Methane emissions

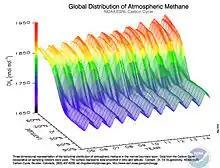

Its concentration is higher in the Northern Hemisphere since most sources (both natural and human) are located on land and the Northern Hemisphere has more land mass. The concentrations vary seasonally, with, for example, a minimum in the northern tropics during April−May mainly due to removal by the hydroxyl radical.